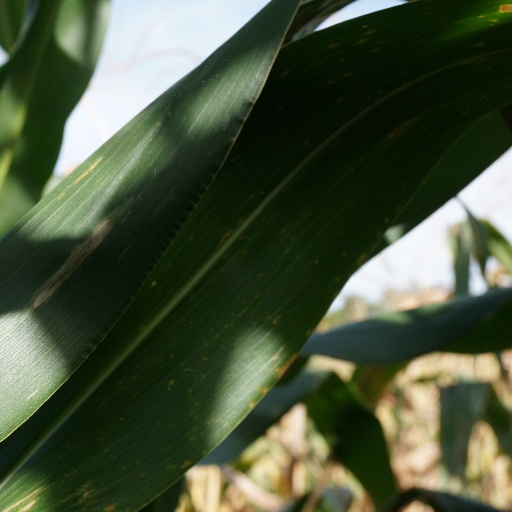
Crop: maize; corn